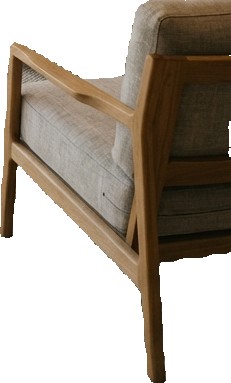
Surface category: chair